Scuderia Toro Rosso

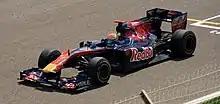
Sébastien Buemi testing the Toro Rosso STR5 during at the Bahrain International Circuit in 2010

Scuderia Toro Rosso confirmed that they would keep Sébastien Buemi and Jaime Alguersuari, in the hope of achieving better results. On 10 November 2009, Toro Rosso announced that Sébastien Buemi would continue to race for them in 2010. No official announcement of the second driver had been made up to then, however Jaime Alguersuari was reported to take the second race seat, as published on 26 November 2009. On 22 January 2010, the team confirmed the signing of Alguersuari, and he scored the first points of his career by finishing ninth under the new points system at the . He finished tenth in Spain scoring a point thanks to Lewis Hamilton's penultimate lap crash. He also received a drive-through penalty in that race. At the next race in Monaco Buemi finished 11th and Alguersuari 12th, the last two runners at the end of the race. However, when Michael Schumacher received a 20-second penalty for a last turn overtake against Fernando Alonso, Buemi was moved up to tenth, scoring a point.